Emsley A. Laney High School

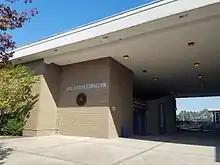
The Michael Jordan Gymnasium at Laney

The school was named after Emsley Armfield Laney (1904–1999), a business and community leader for several decades in Wilmington. He was a member of the school board for over 30 years, serving as chairman during part of that time.